Magalotti

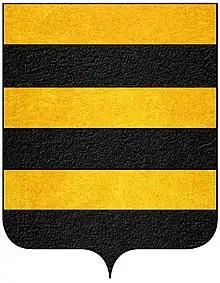
Coat of arms of Magalotti family

The Magalotti family is an old Italian noble family originally from Florence, whose members often played important ecclesiastical role in the history of Vatican and Roman Catholic Church.